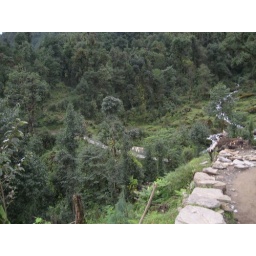
IMG_2409 We have to go down more and cross that bridge below